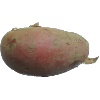
Label: Potato Red 1